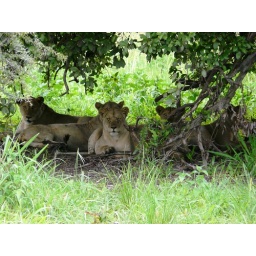
lots of lions under a tree